87th Flying Training Squadron

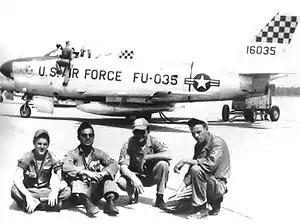
87th FIS F-86D Sabre 51-6035 at Lockbourne AFB in 1956

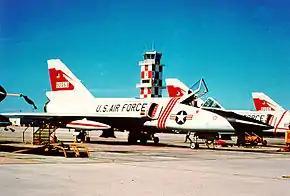
87th FIS F-106s on the flightline at K. I. Sawyer AFB in 1976

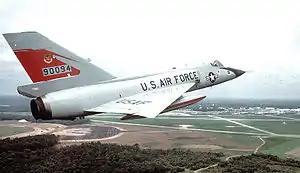
F-106 59-0094 in flight in the early 1980s

The 87th was again activated at Sioux City Municipal Airport, Iowa in 1952 to provide air defense of the central United States. Equipped with the North American F-51D Mustang, it was later equipped with the North American F-86D Sabre in 1953 prior to being reassigned to USAFE, stationed at RAF Bentwaters, England in 1954 assisting in the air defense of the United Kingdom.